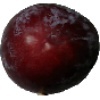
Label: Plum 1